Jimmy Butler

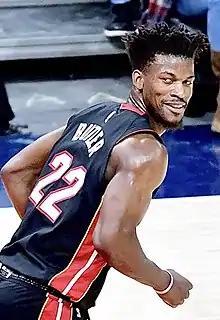
Butler with the Miami Heat in 2020

Jimmy Butler III (born September 14, 1989) is an American professional basketball player for the Golden State Warriors of the National Basketball Association (NBA). Nicknamed "Jimmy Buckets", he is a six-time NBA All-Star, a five-time All-NBA Team member, and a five-time NBA All-Defensive Team member. He won a gold medal as a member of the 2016 U.S. Olympic team.